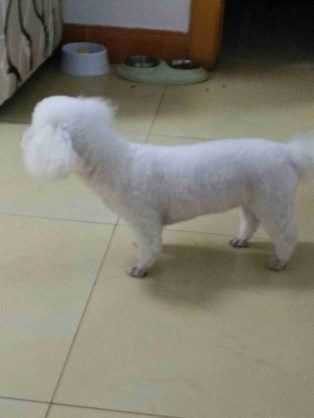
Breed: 3083-n000117-Bichon_Frise